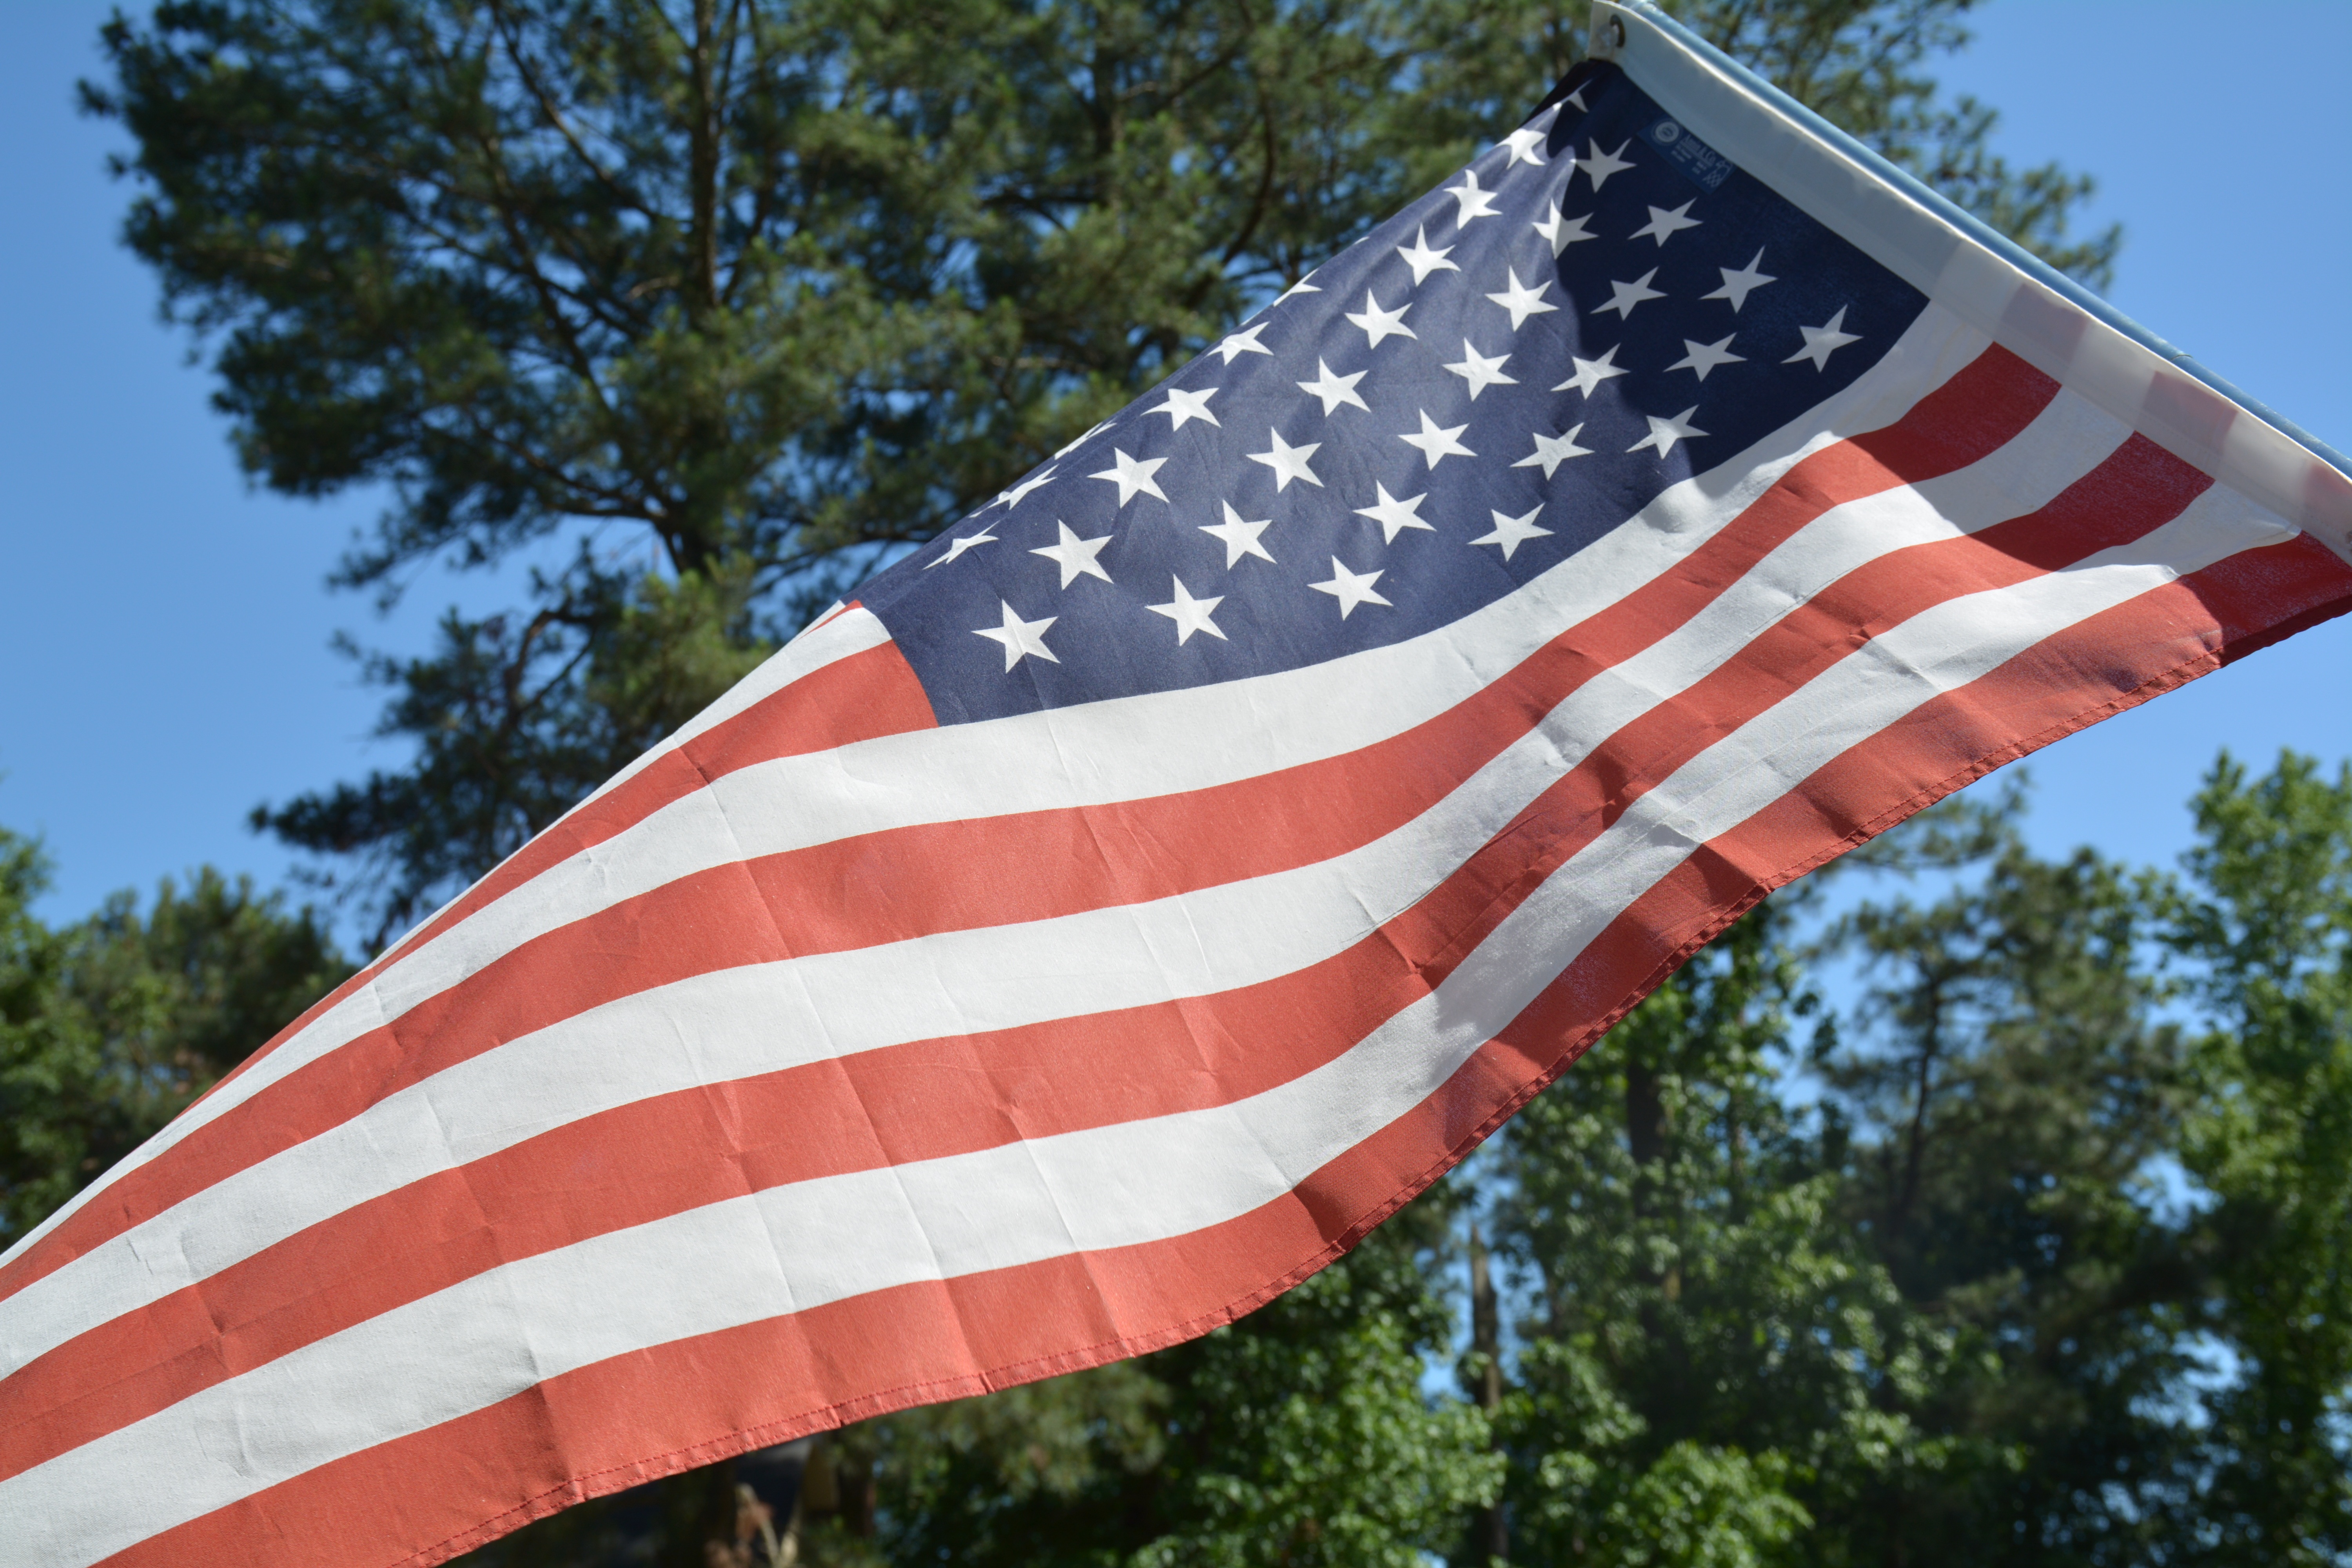
tree, flag, american flag, flag of the united states